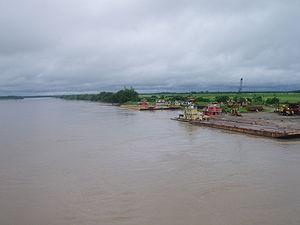
Puerto López est une municipalité colombienne du département de Meta.